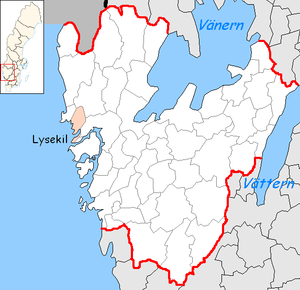
Lysekil est une commune suédoise du comté de Västra Götaland, peuplée de 14 455 habitants. Son chef-lieu se situe à Lysekil.